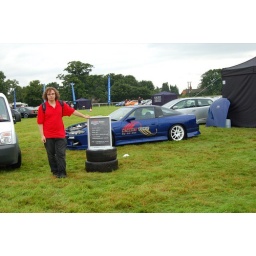
Jamie (and lion hiding in his bag) Trying to say &amp;quot; look at this sign i made.&amp;quot;Photo by Mike